Old Westbury Gardens

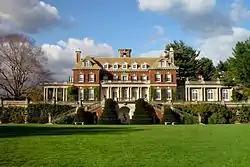

Old Westbury Gardens is the former estate of businessman John Shaffer Phipps (1874–1958), an heir to the Phipps family fortune, in Nassau County, New York. Located at 71 Old Westbury Road in Old Westbury, the property was converted into a museum home in 1959. It is open for tours from April through October.